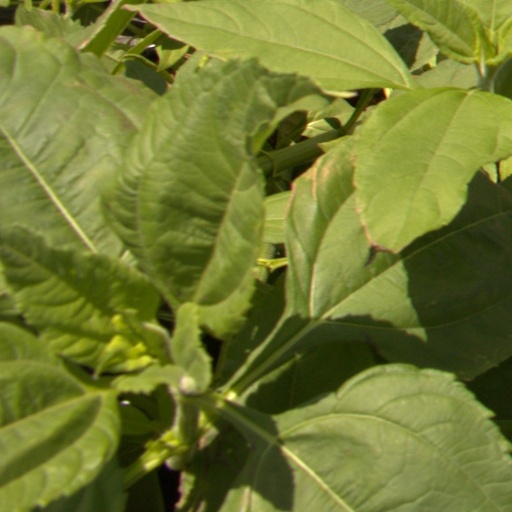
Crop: Jerusalem artichoke